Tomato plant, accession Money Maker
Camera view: tilt-top (135 deg); turntable rotation: 180 degrees
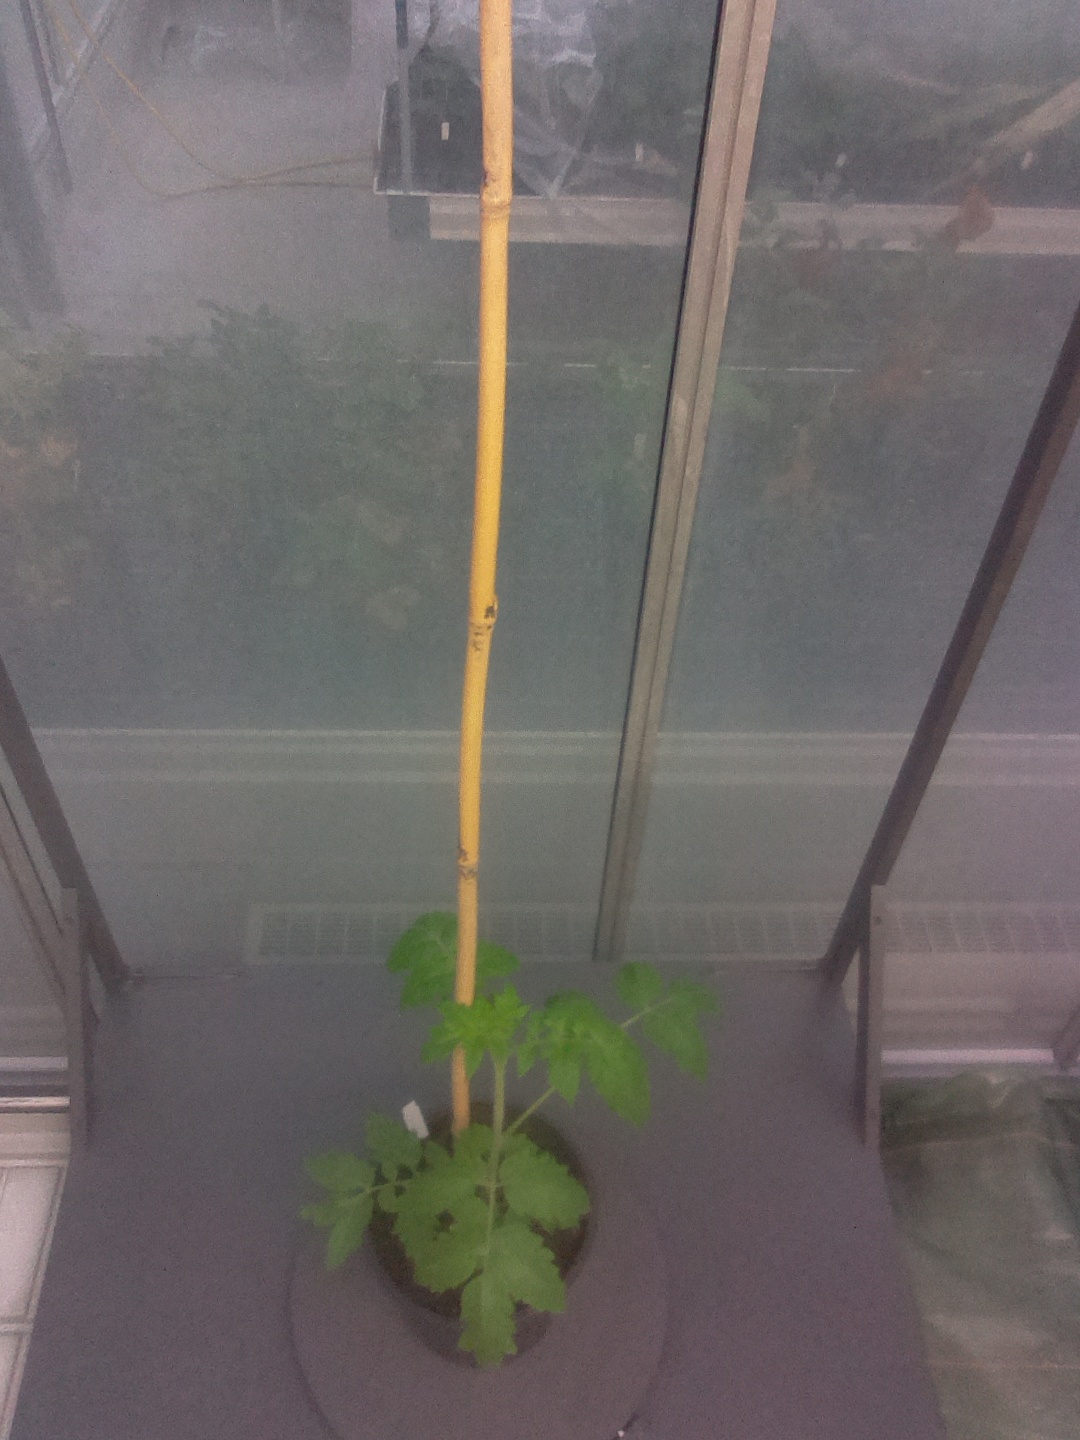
BBCH growth stage 14: 8 of true leaves visible